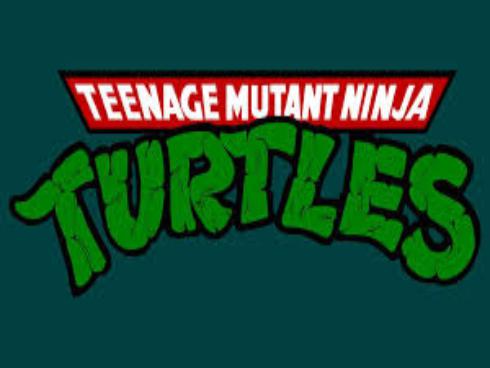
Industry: Leisure